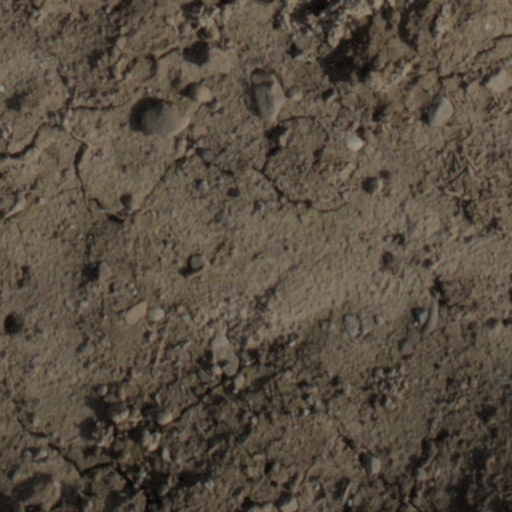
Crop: wheat